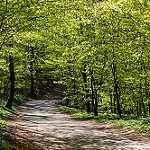
Scene: Outdoor